Derick Silva

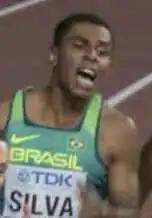
Silva in 2019

Derick de Souza da Silva (born 23 April 1998) is a Brazilian track and field athlete who specializes in sprint. Representing Brazil at the 2019 World Athletics Championships, he was part of Brazil's team that qualified to the final in men's 4 × 100 metres relay. He competed at the 2020 Summer Olympics.